Battleship

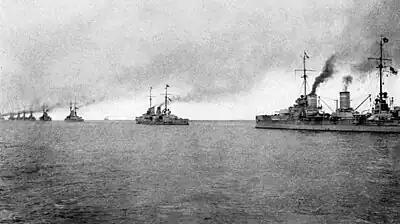
Dreadnoughts of the High Seas Fleet steaming in line ahead

The German pre-dreadnought fired the first shots of World War II by initiating the bombardment of the Polish garrison at Westerplatte in the early hours on 1 September 1939. The German "Scharnhorst"-class battleships caught the British carrier off the coast of Norway and sank her during the Norwegian campaign. Following the collapse of France in June 1940 and subsequent surrender, the British embarked on a campaign to neutralize or destroy French battleships that might be seized to reinforce the German fleet, including the attack on Mers-el-Kébir and the Battle of Dakar in July and September, respectively. In the former action, the British sank a pair of older "Bretagne"-class battleships and the fast battleship , though the latter was refloated and repaired. At Dakar, the French battleship and other forces fended off the British task force, which resulted in the torpedoing of the battleship , which was severely damaged.